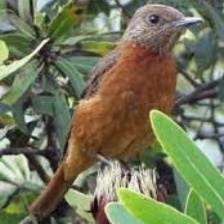
Species: CAPE ROCK THRUSH
Scientific name: MONTICOLA RUPESTRIS